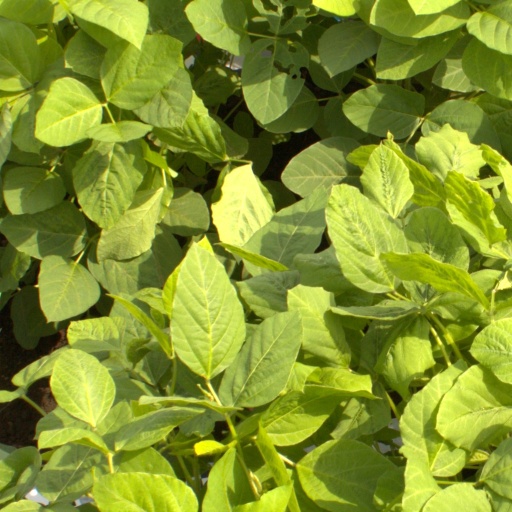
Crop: soybean